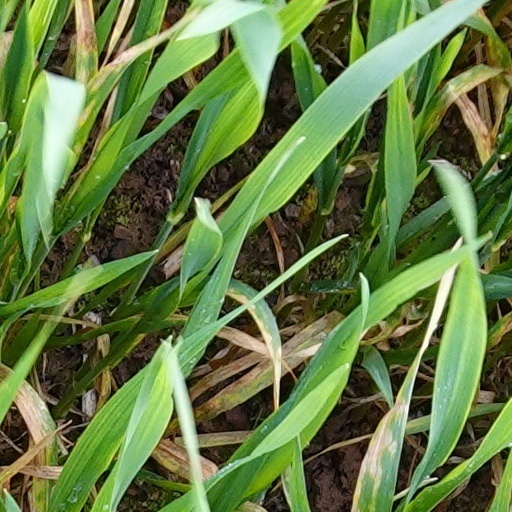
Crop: wheat